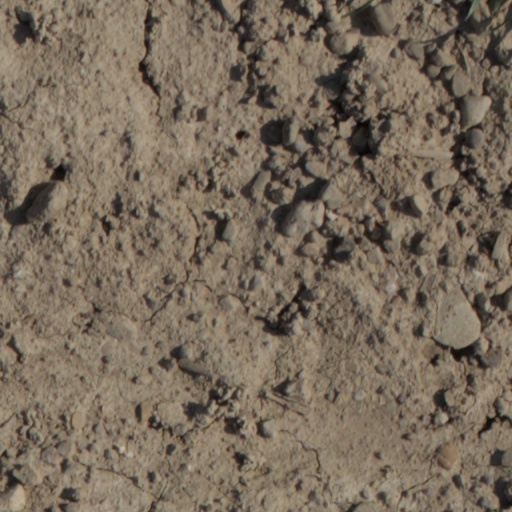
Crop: wheat